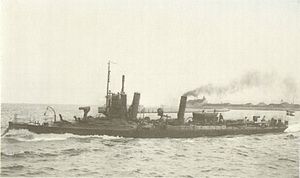
Støren-klassen
Søløven forlader Københavns havn i 1912
Søløven forlader Københavns havn i 1912
Støren-klassen bestod af torpedobådene Støren og Søløven. De blev begge bygget i Storbritannien i 1887 og ankom til Danmark samme år. De to både af Støren-klassen var større og bedre armeret end de foregående både, og var de første danske torpedobåde med torpedoapparater placeret på dækket. Året efter blev der leveret yderligere to torpedobåde, Narhvalen-klassen, der størrelsesmæssigt og armeringsmæssigt mindede om Støren-klassen. Støren blev omdøbt til T. 2 i 1916 og samme år blev Søløven omdøbt til T. 3. Begge skibe blev udfaset i 1919.